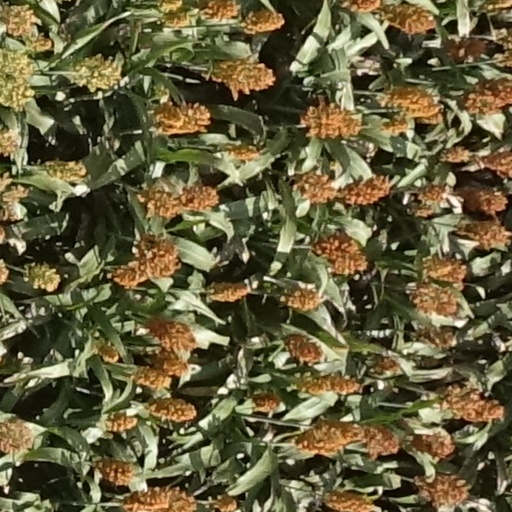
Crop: sorghum